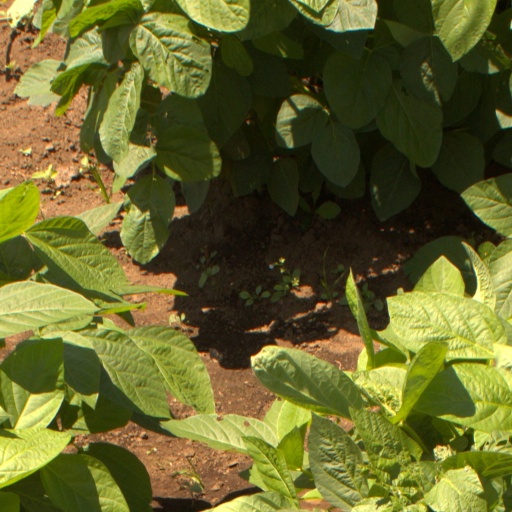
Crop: soybean